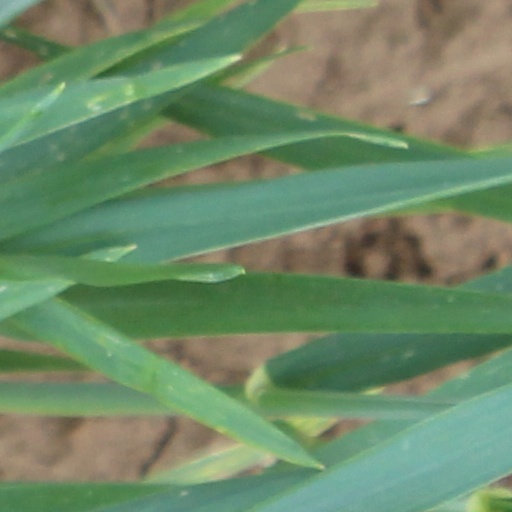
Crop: wheat